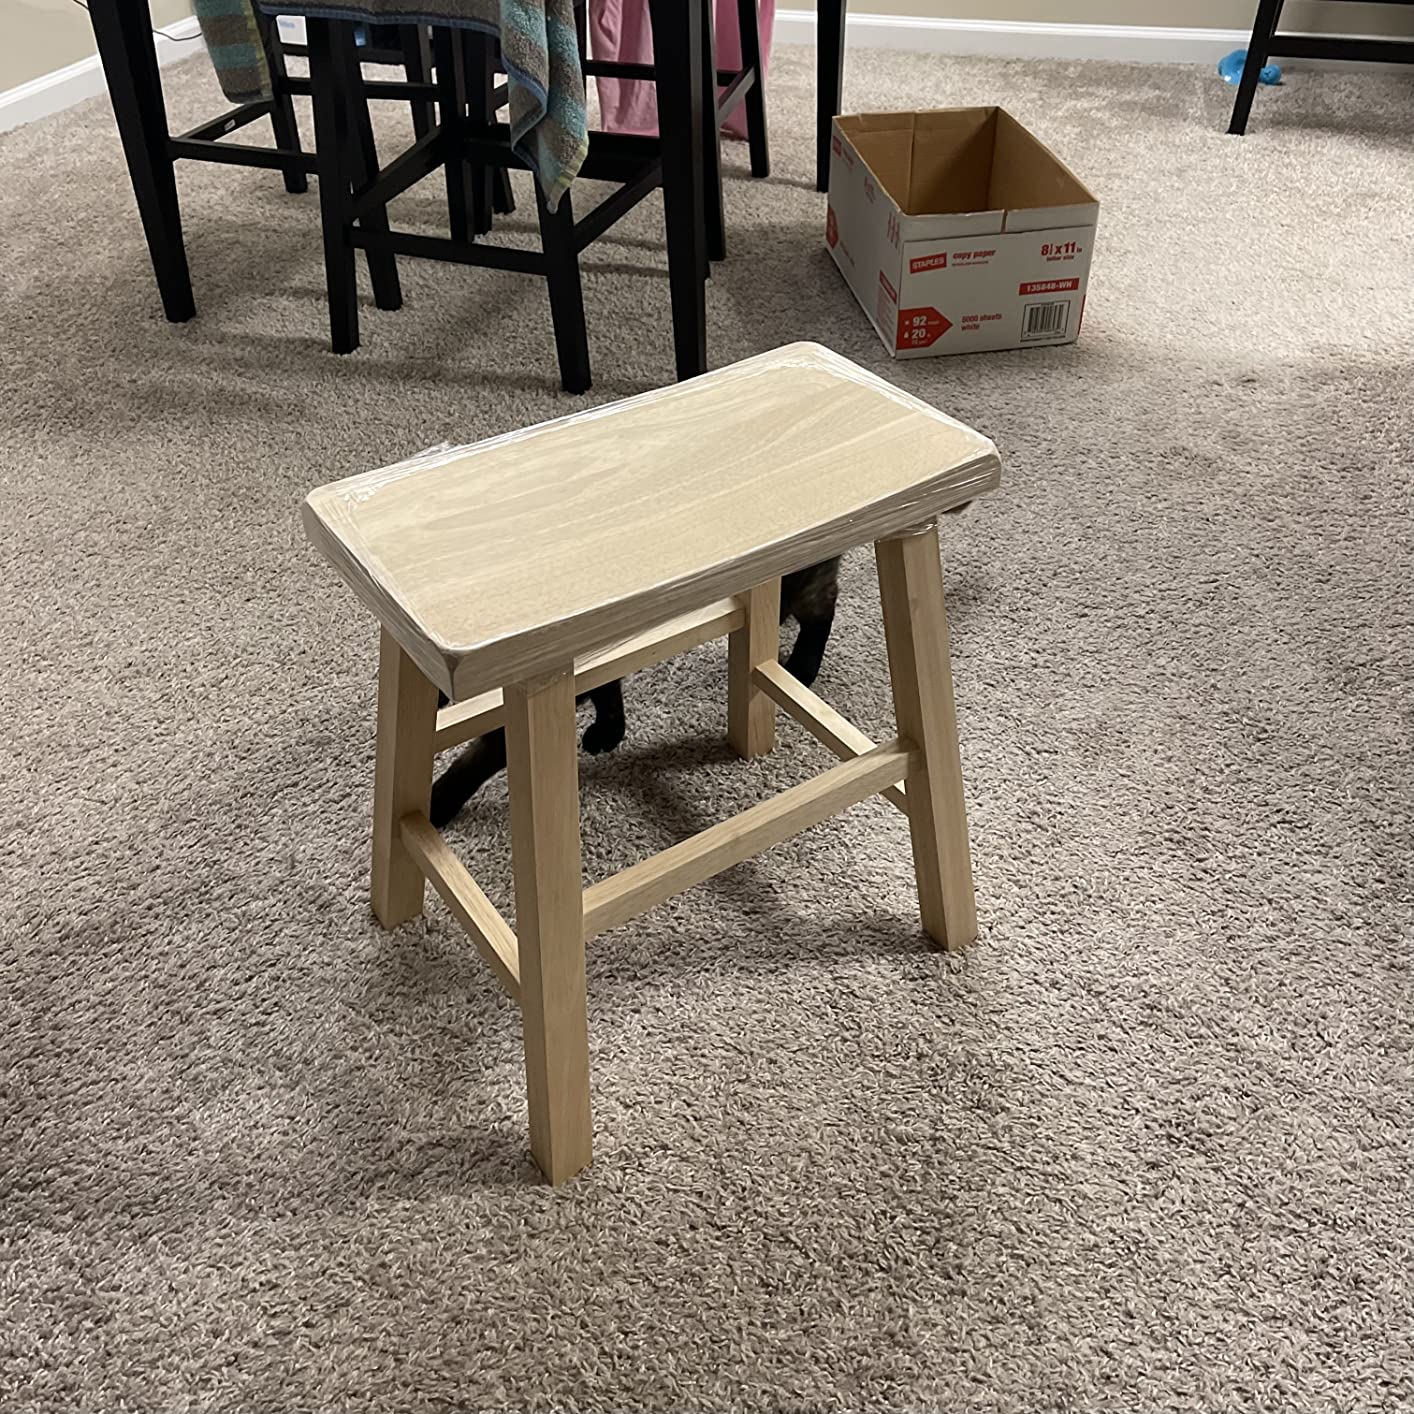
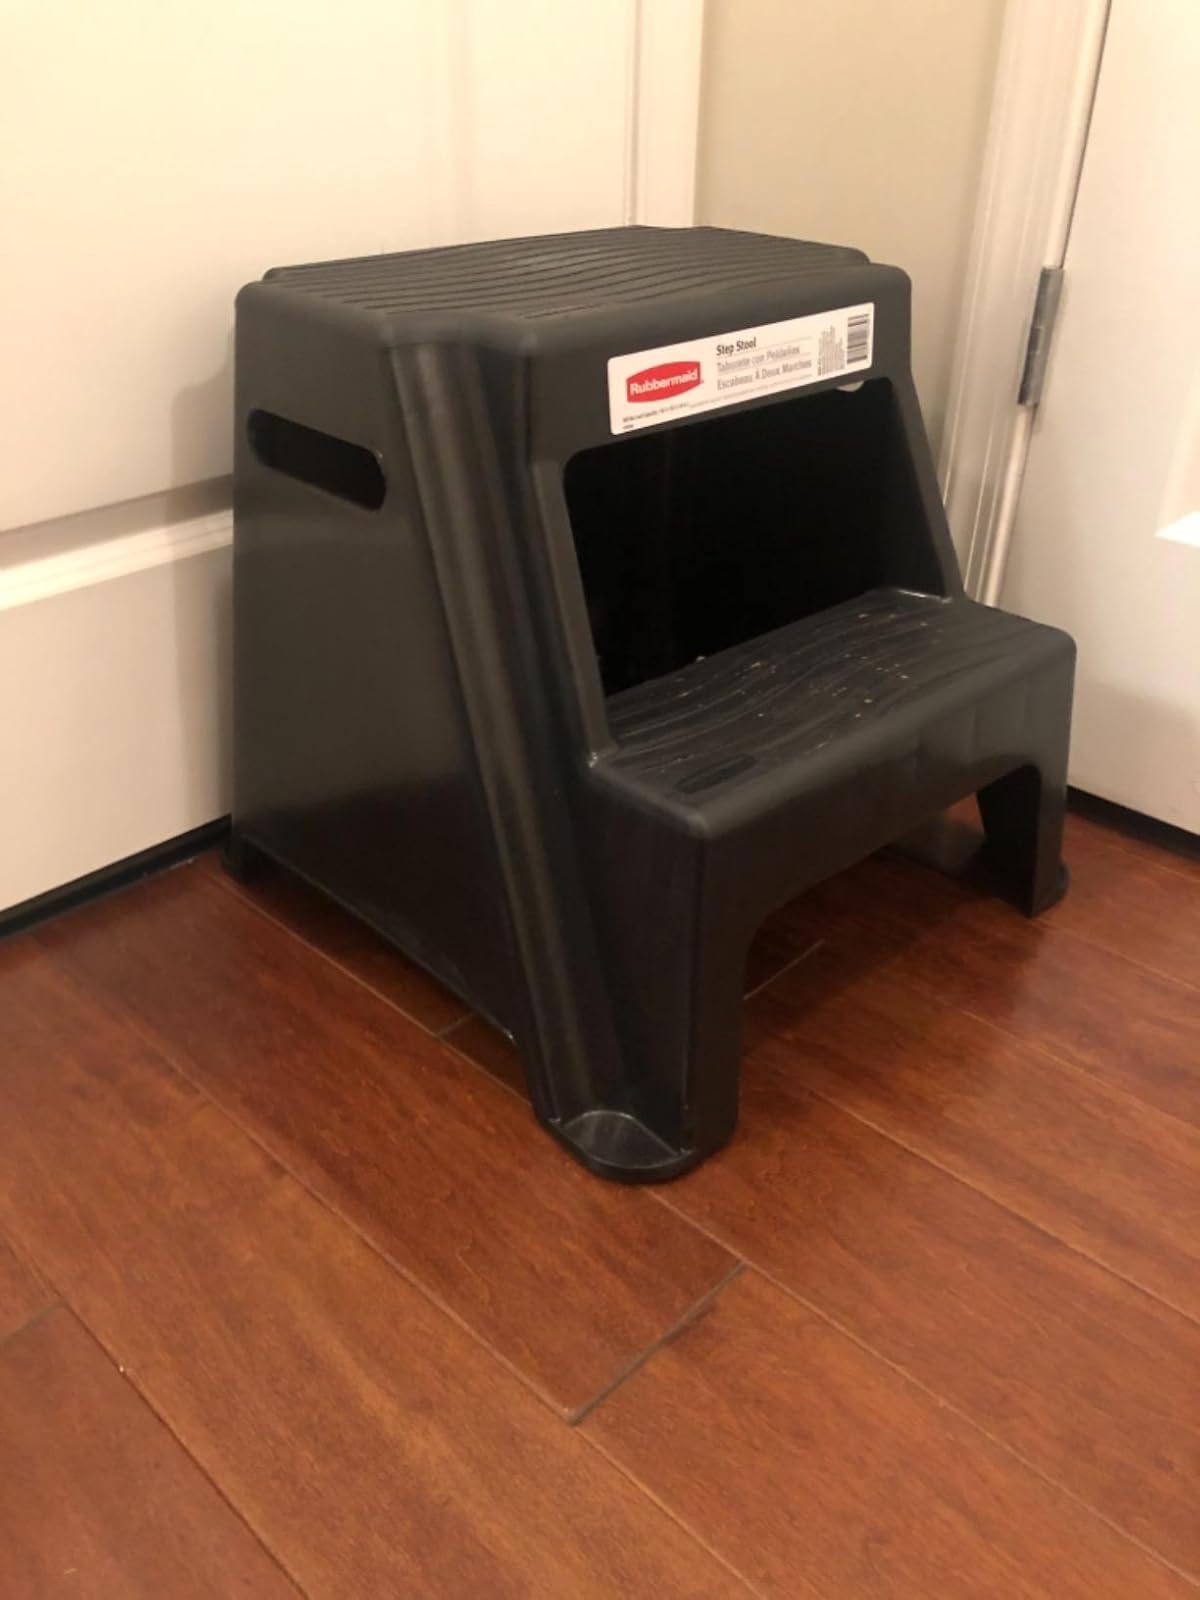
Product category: stool
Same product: no